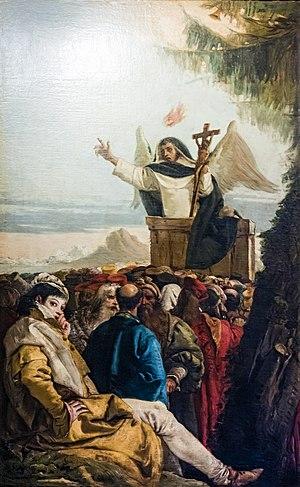
L'église San Polo est une église catholique de Venise, en Italie.